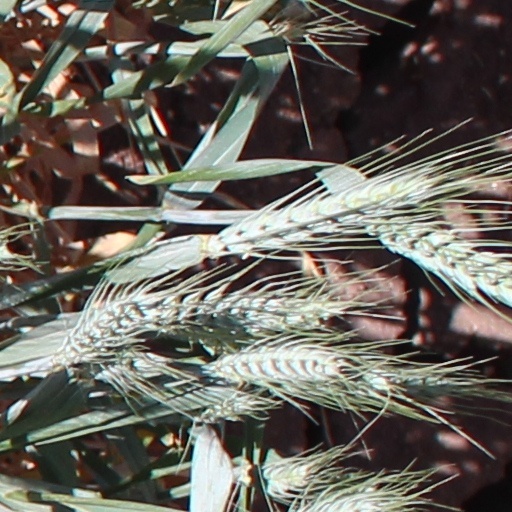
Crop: wheat